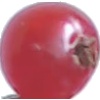
Label: Redcurrant 1